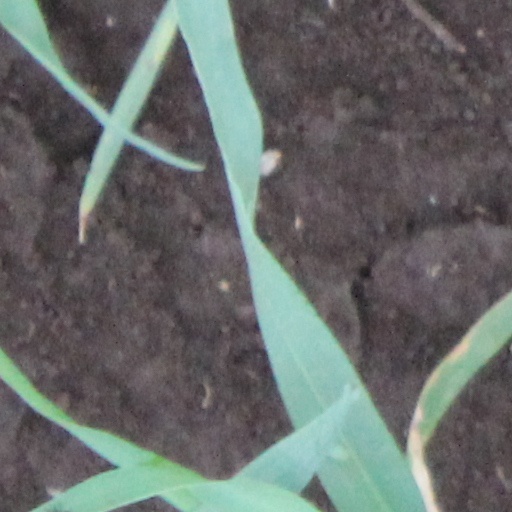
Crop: wheat